Thākur (crater)

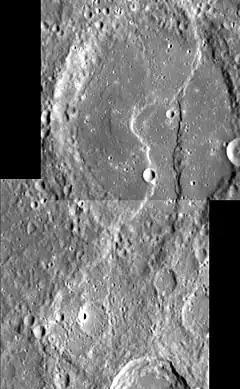
MESSENGER NAC mosaic

Thākur is a crater on Mercury. It has a diameter of . Its name was adopted by the International Astronomical Union (IAU) in 1976. Thākur is named for the Indian writer Rabindranath Tagore. The crater was first imaged by Mariner 10 in 1974.